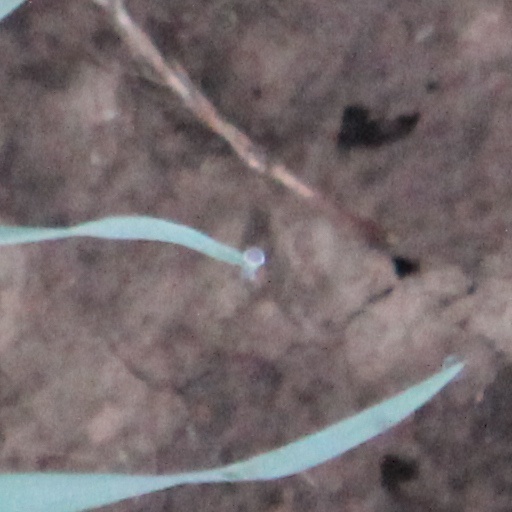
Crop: wheat